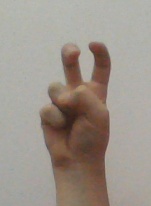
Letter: toot